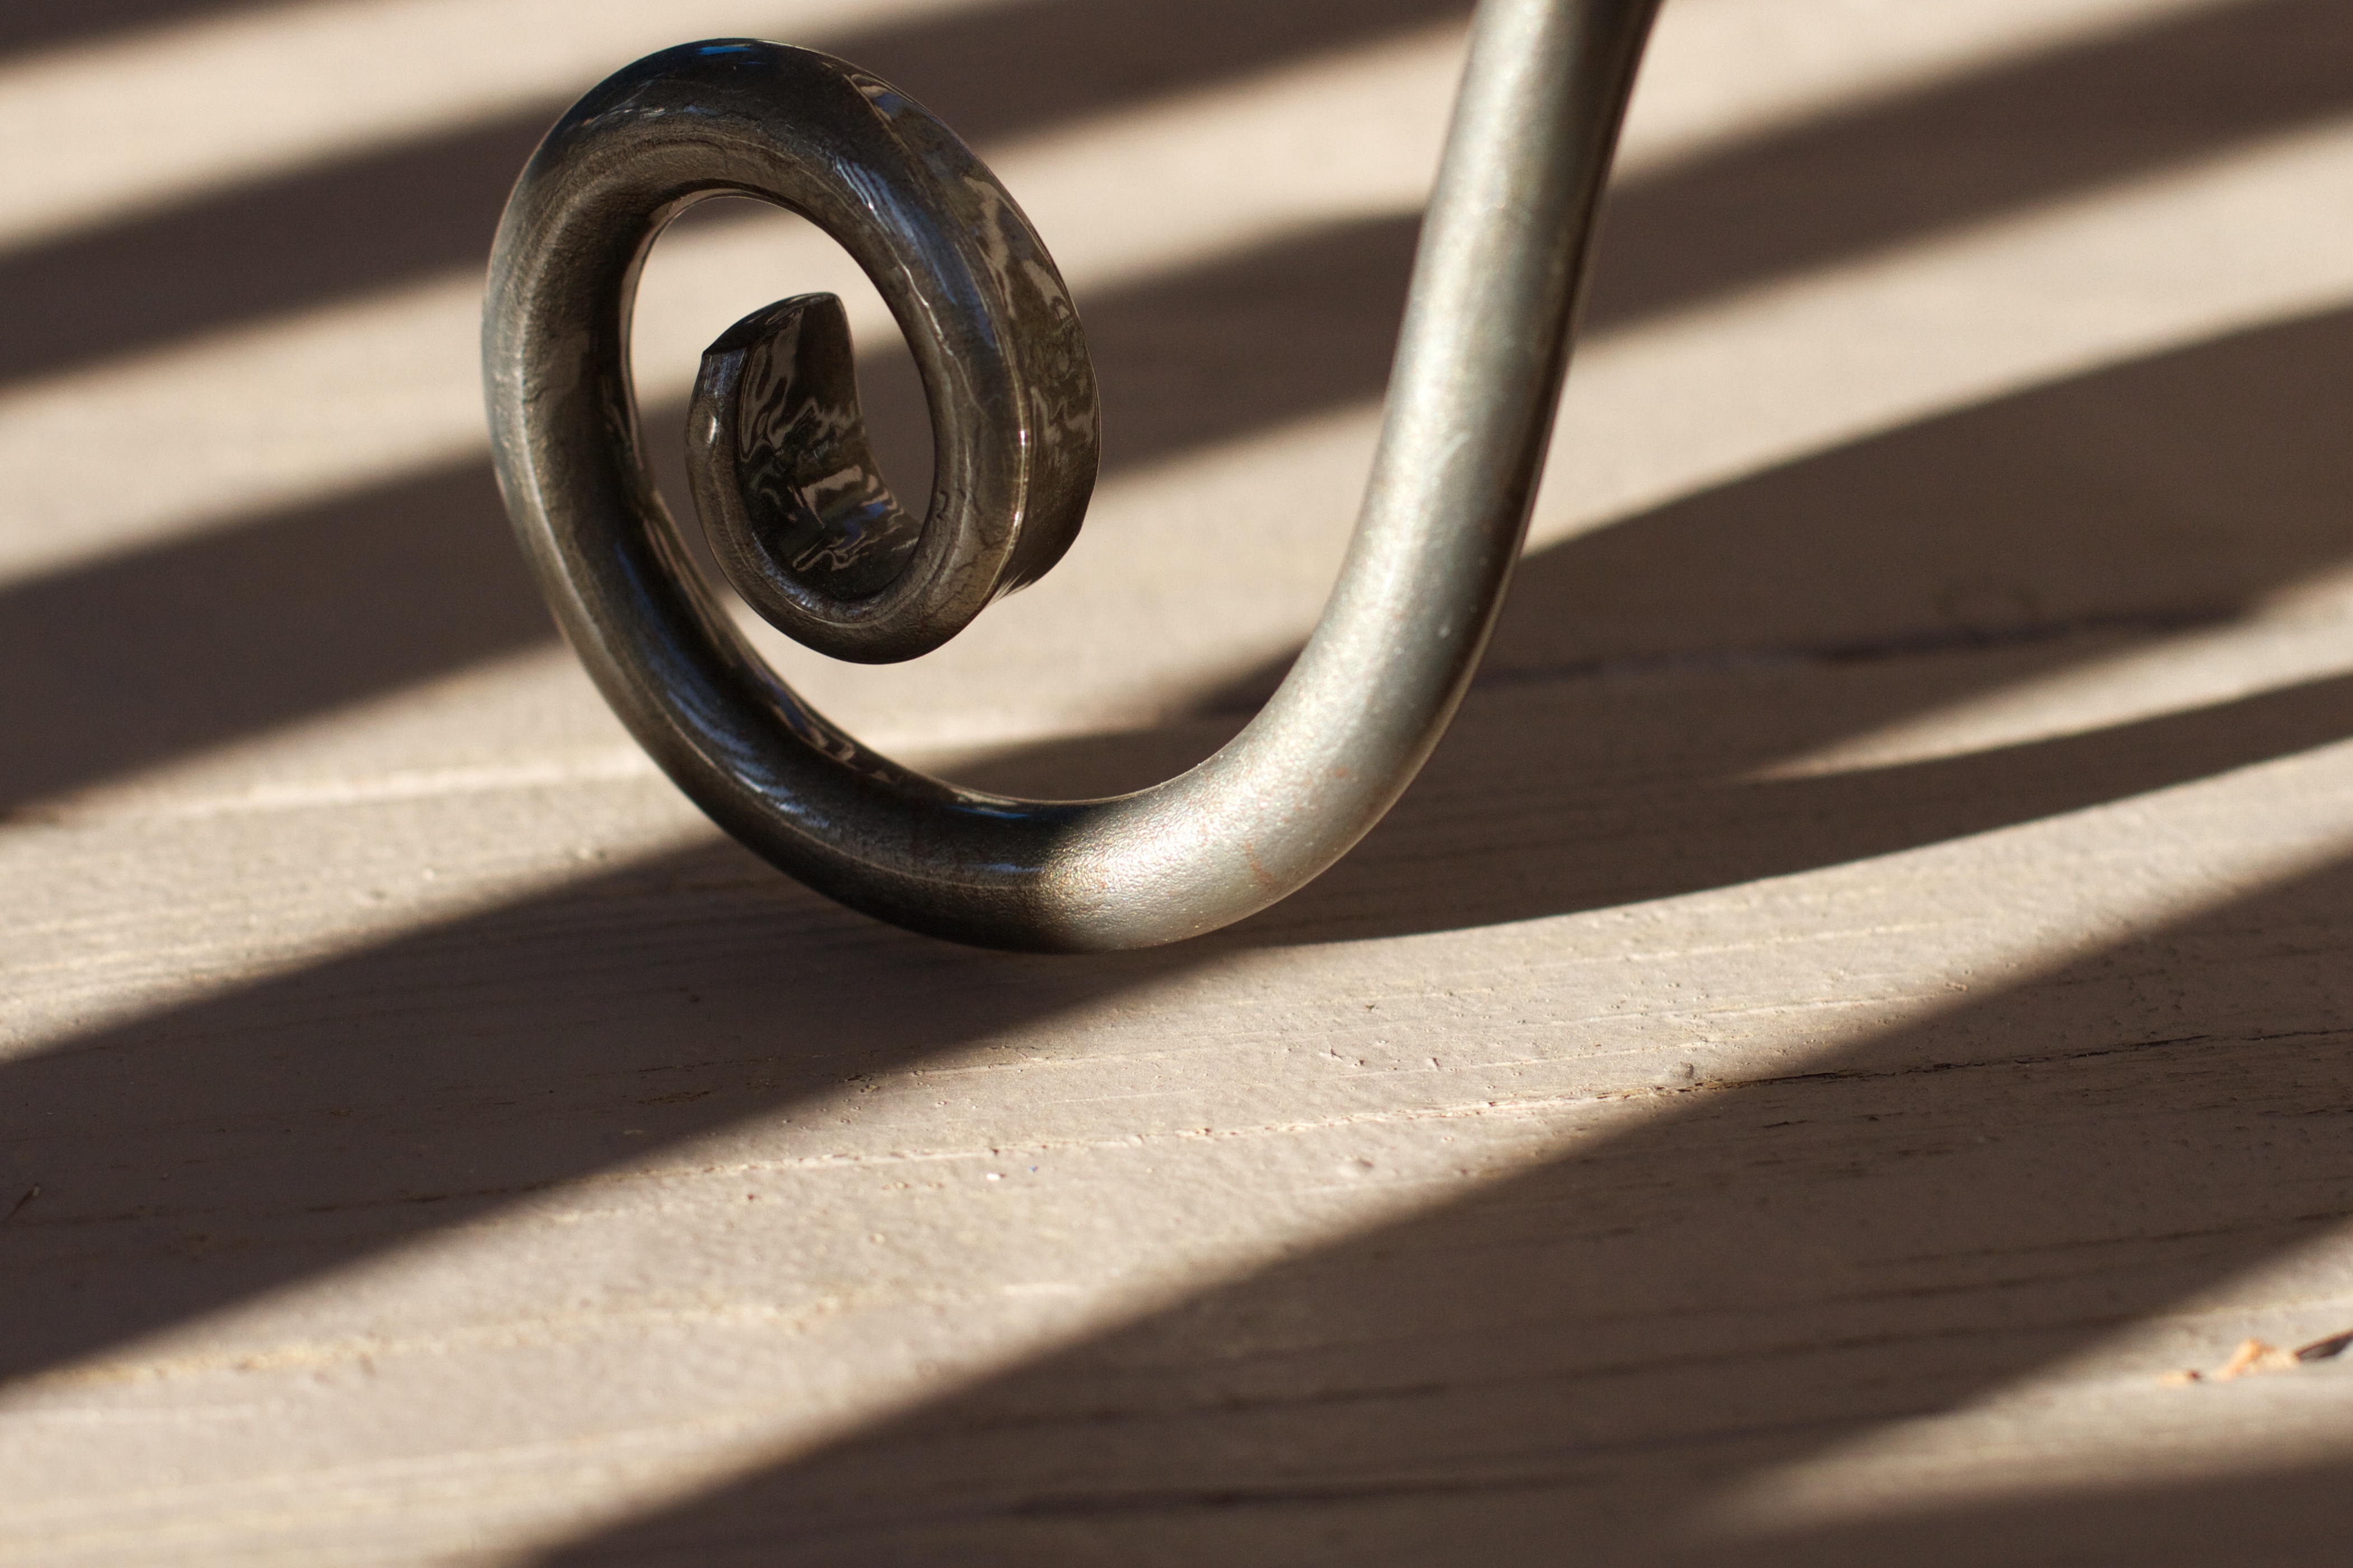
wheel, vehicle, spoke, black, tire, close up, automotive tire